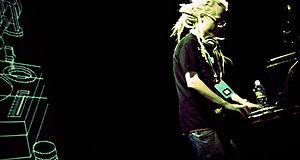
Kalle Jonsson, né à Göteborg dans le quartier de Majorna en 1985, alias Dubmood, est un producteur suédois et compositeur de musiques électroniques, pop et rock, plus connu pour ses travaux dans le style de la chiptune, et au sein du mouvement de pirates informatiques appelé la scène Warez. Il est un membre de longue date de Razor 1911, considéré par le département de la Justice américaine comme le plus vieux groupe de pirates informatiques sur Internet. Dubmood a également une longue liste de productions musicales comme artiste solo, au sein de groupes ou encore comme producteur et remixer en studio.